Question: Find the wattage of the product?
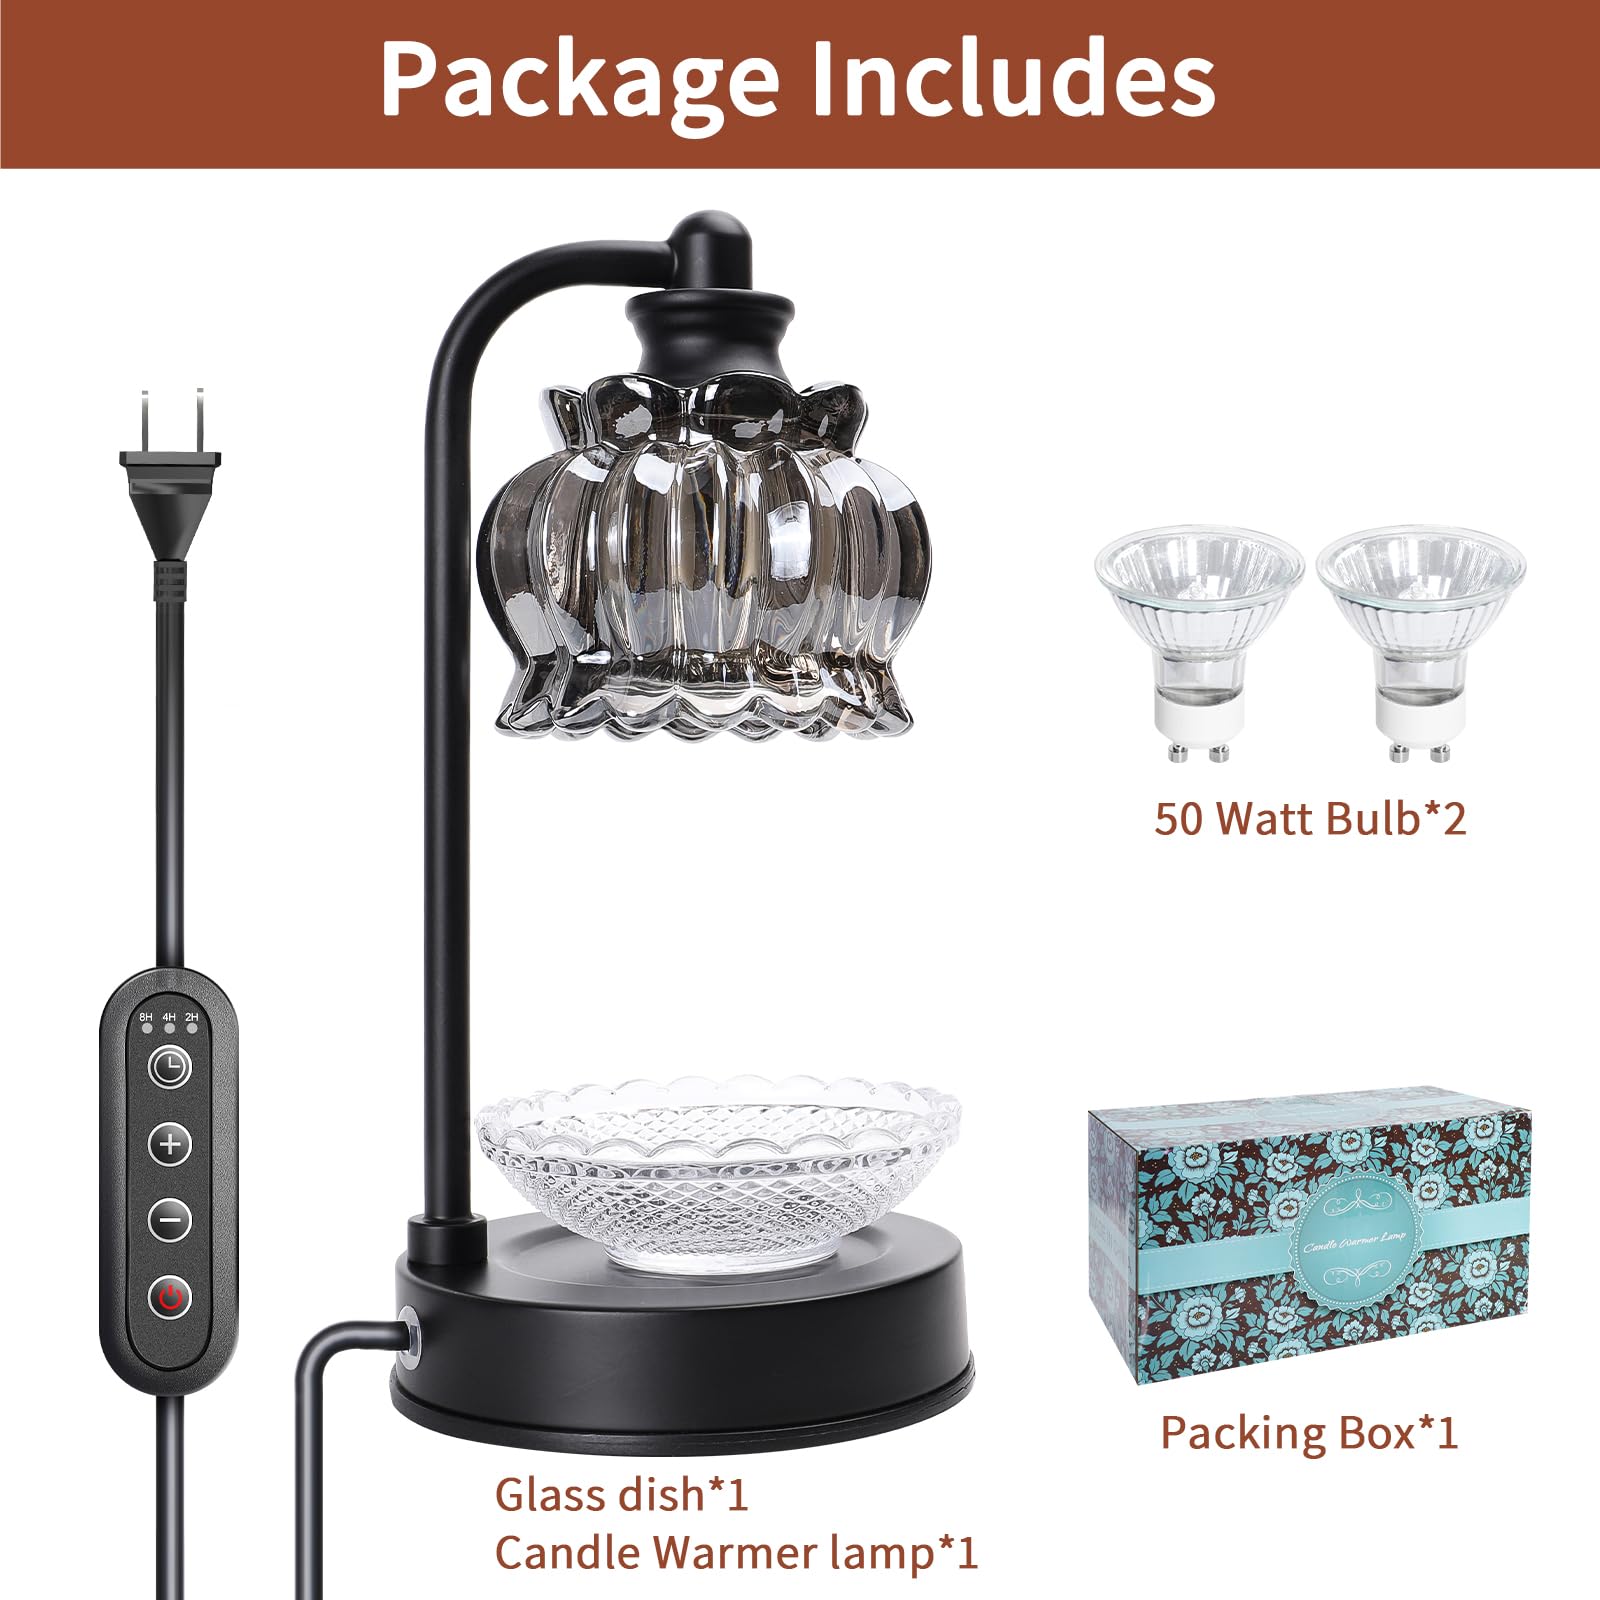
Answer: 50.0 watt